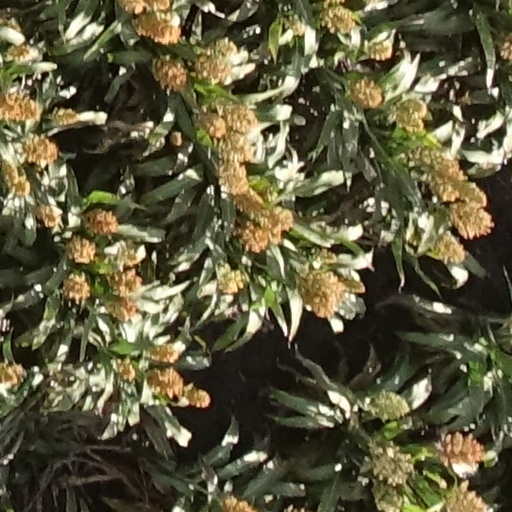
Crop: sorghum